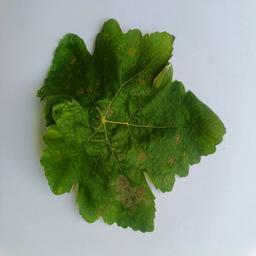
Label: Powdery Mildew